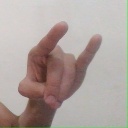
अक्षर: च